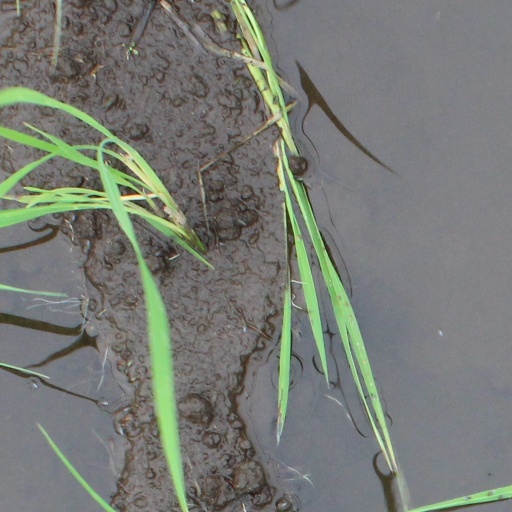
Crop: rice